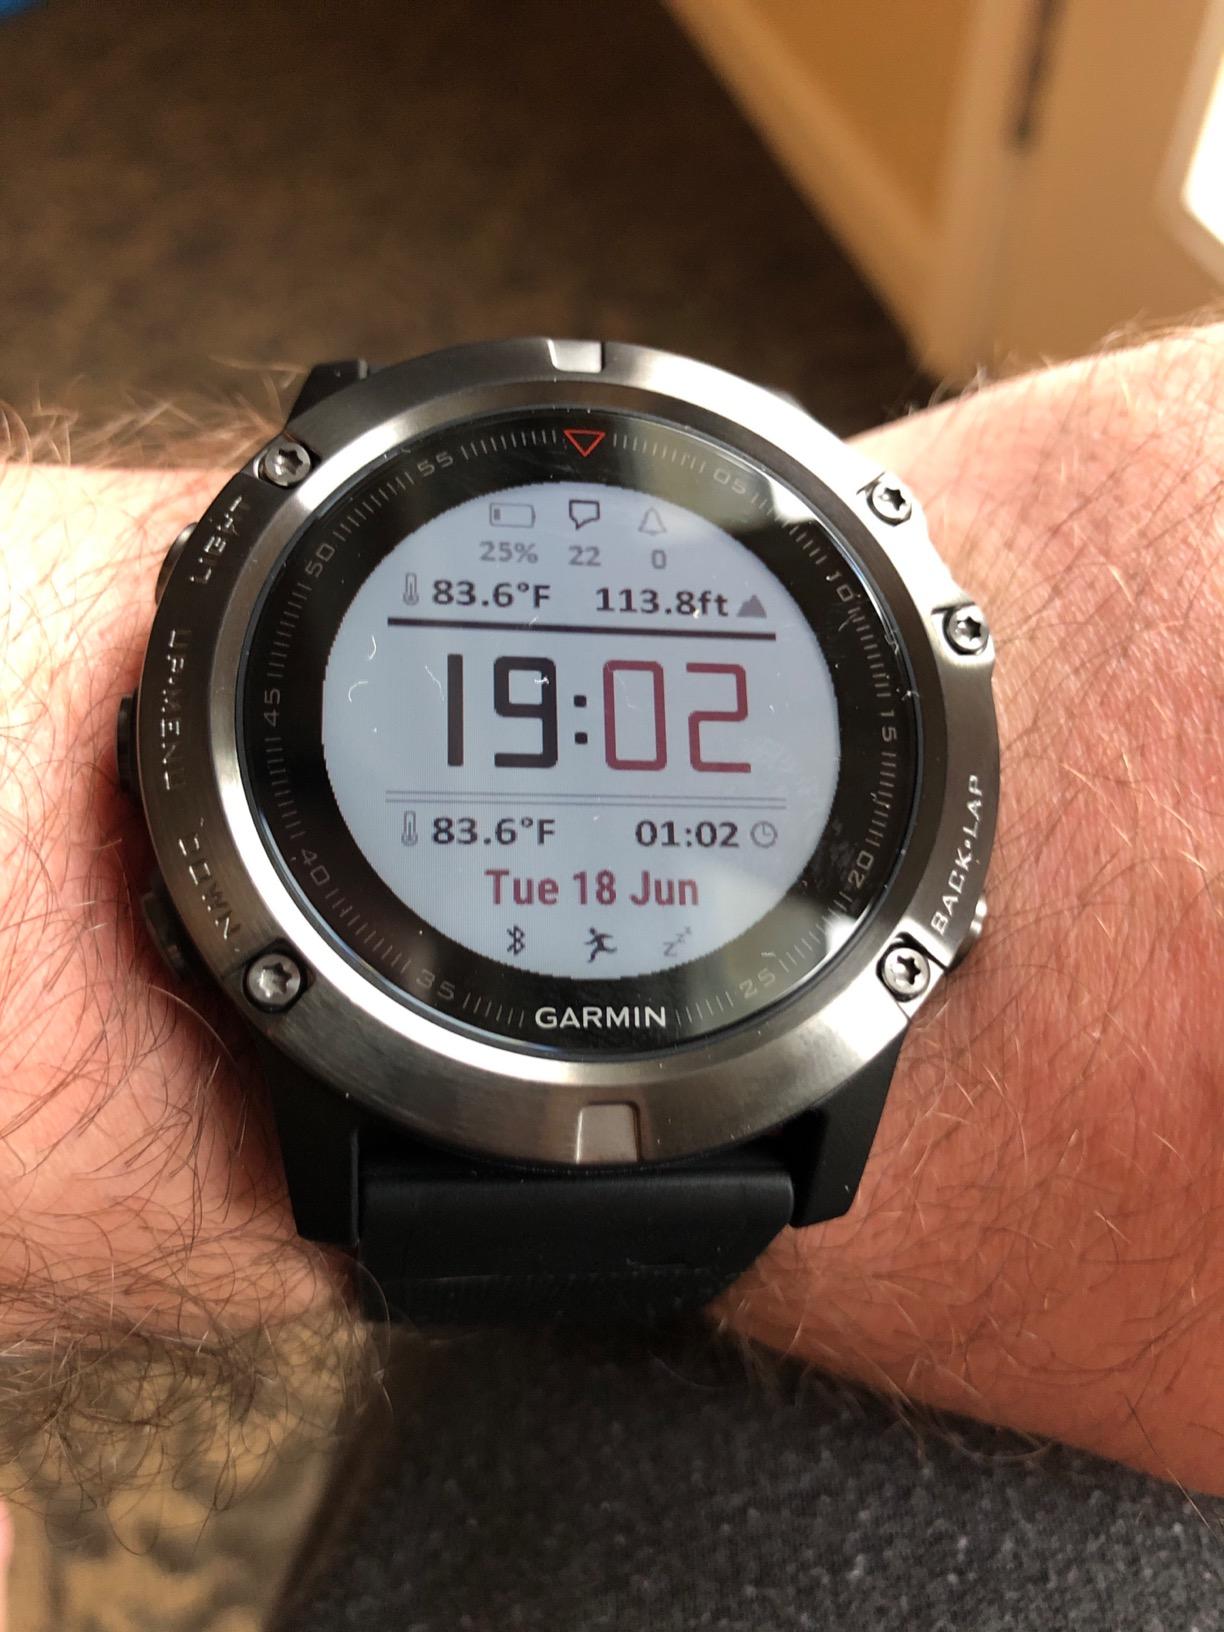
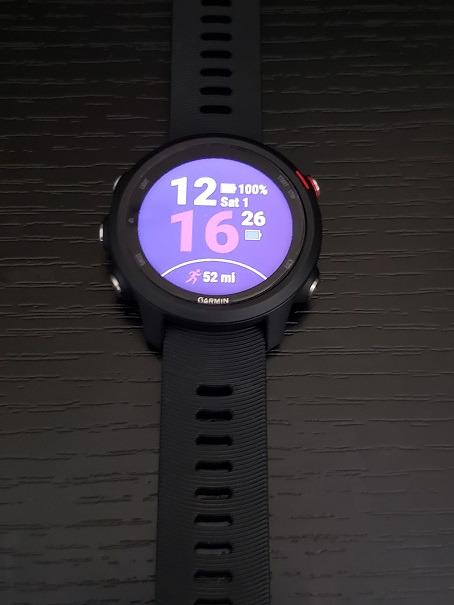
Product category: smartwatch
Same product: no